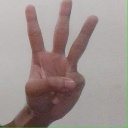
अक्षर: व